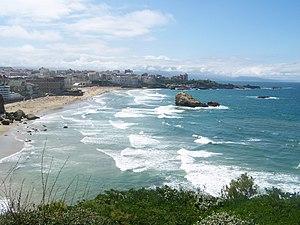
Vue sur la ville de Biarritz et l'Océan Atlantique, dans les Pyrénées-Atlantiques.
Biarritz est une commune française située dans le département des Pyrénées-Atlantiques en région Nouvelle-Aquitaine, dans le Sud-Ouest de la France. Bordée par l'océan Atlantique, la ville dispose d'une façade maritime longue de 4 kilomètres, dans le creux du golfe de Gascogne, à moins de 25 kilomètres de la frontière avec l'Espagne.